Alexander Blok

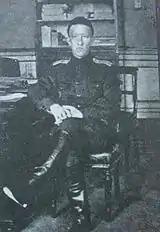
Blok, 1917, The Winter Palace

The idealized mystical images presented in his first book helped establish Blok as a major poet of the Russian Symbolism style. Blok's early verse is musical, but he later sought to introduce daring rhythmic patterns and uneven beats into his poetry. Poetical inspiration was natural for him, often producing unforgettable, otherworldly images out of the most banal surroundings and trivial events ("Fabrika", 1903). Consequently, his mature poems are often based on the conflict between the Platonic theory of ideal beauty and the disappointing reality of foul industrialism ("The Puppet Show", 1906).